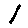
Label: 1